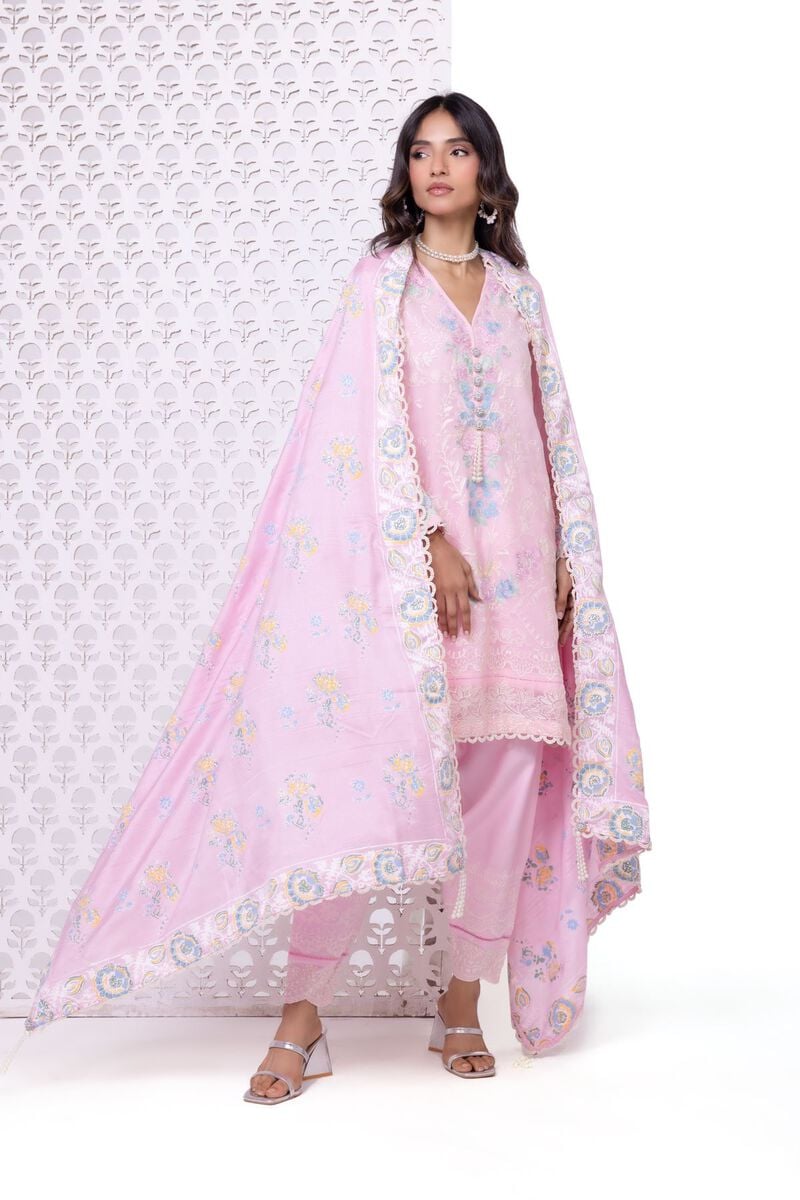
pink multi embroidered salwar suit